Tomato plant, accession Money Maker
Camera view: vertical (180 deg); turntable rotation: 300 degrees
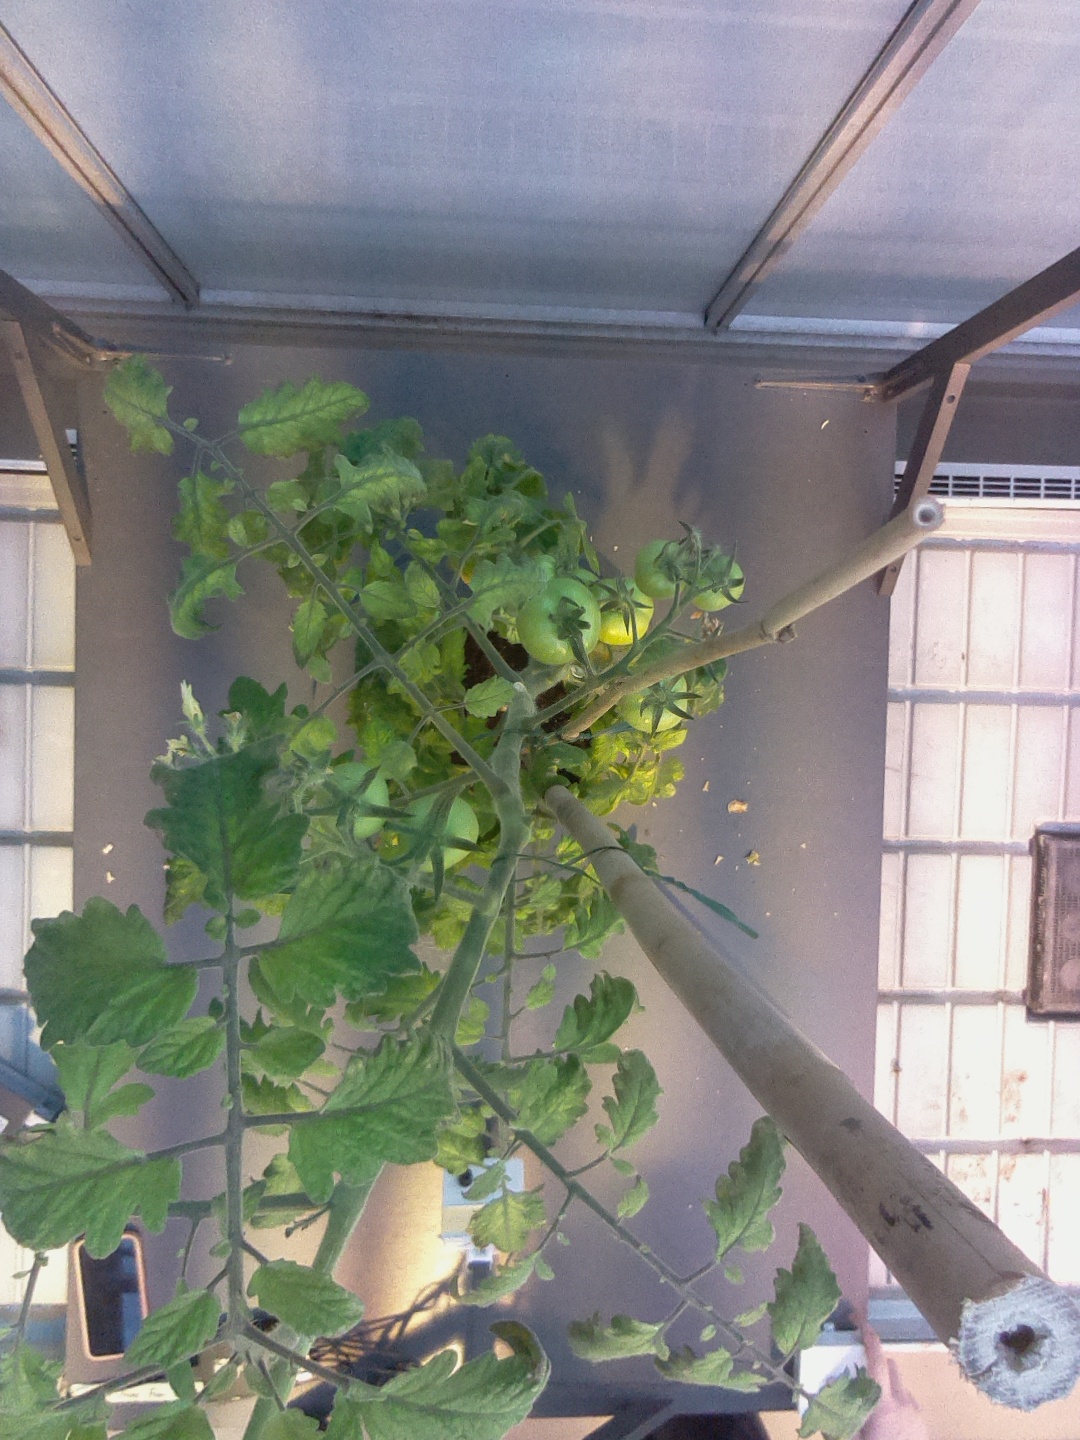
BBCH growth stage 77: 70%-80% of final fruit size